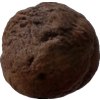
Label: peach